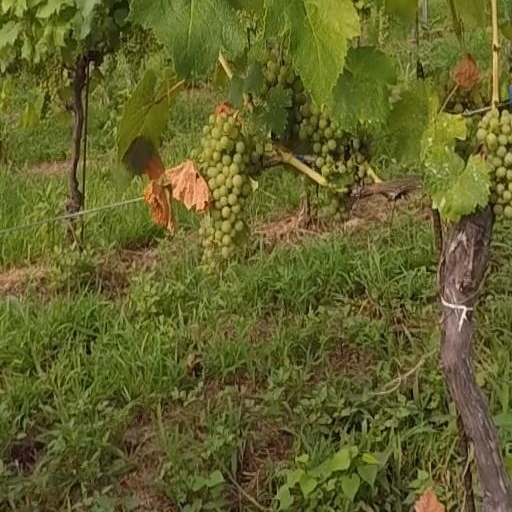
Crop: grape